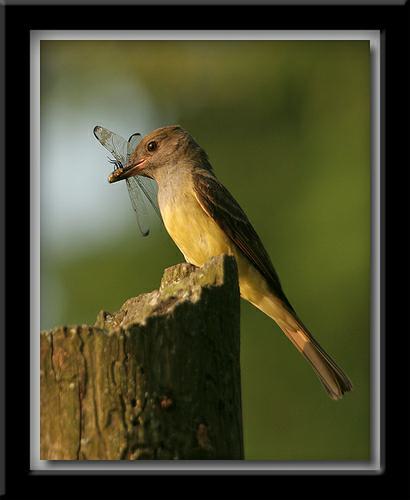
A photo of a yellow bellied flycatcher